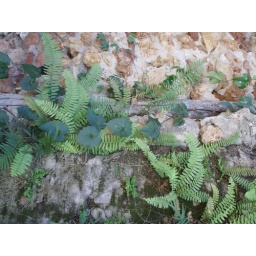
This is the wall of an old building in Aguadilla